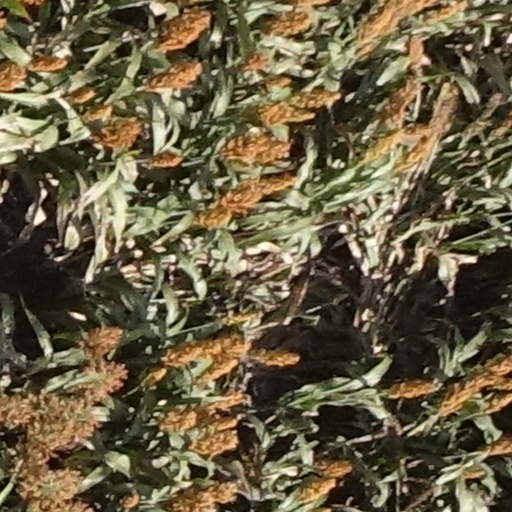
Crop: sorghum